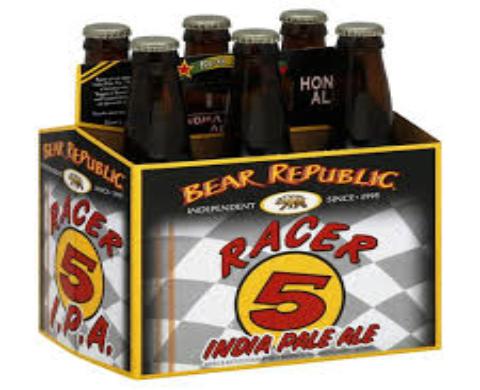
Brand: Bear Republic
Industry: Food